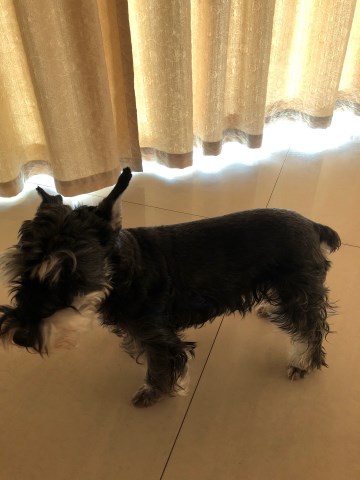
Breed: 2342-n000102-miniature_schnauzer